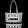
Label: Bag